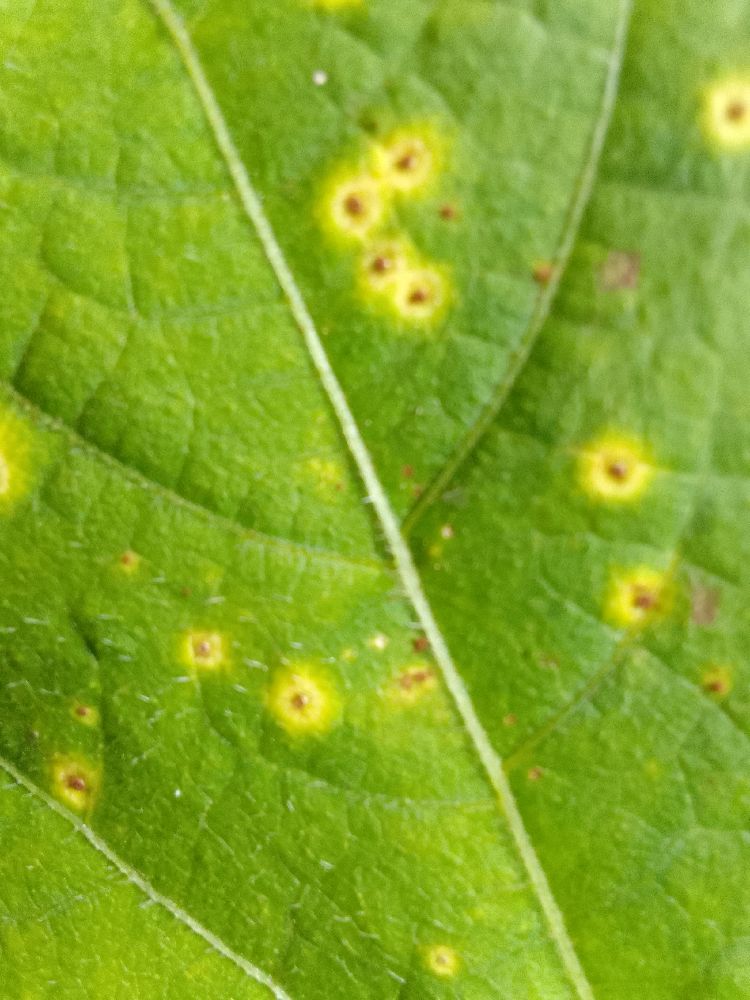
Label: rust